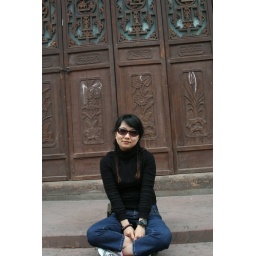
i like her in black dress